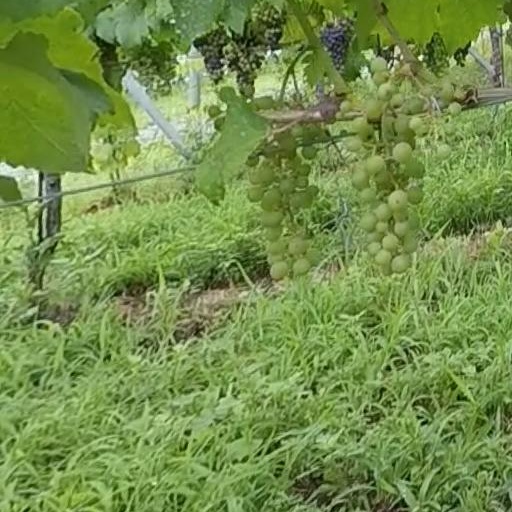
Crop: grape